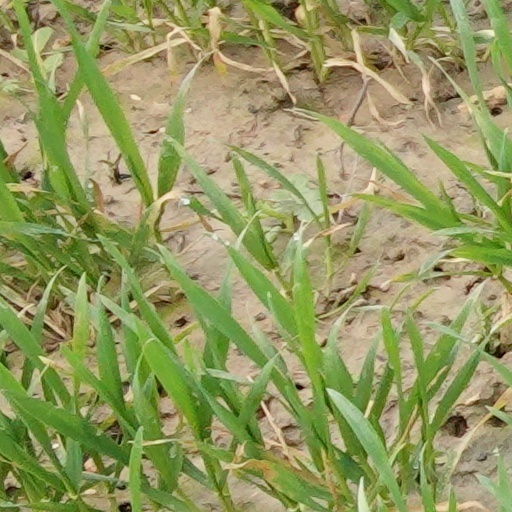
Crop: wheat